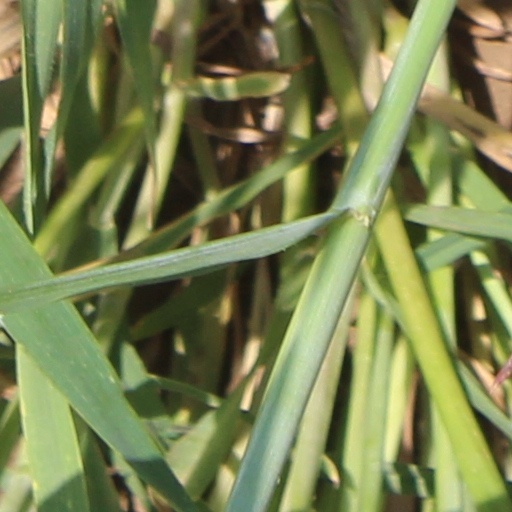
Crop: wheat